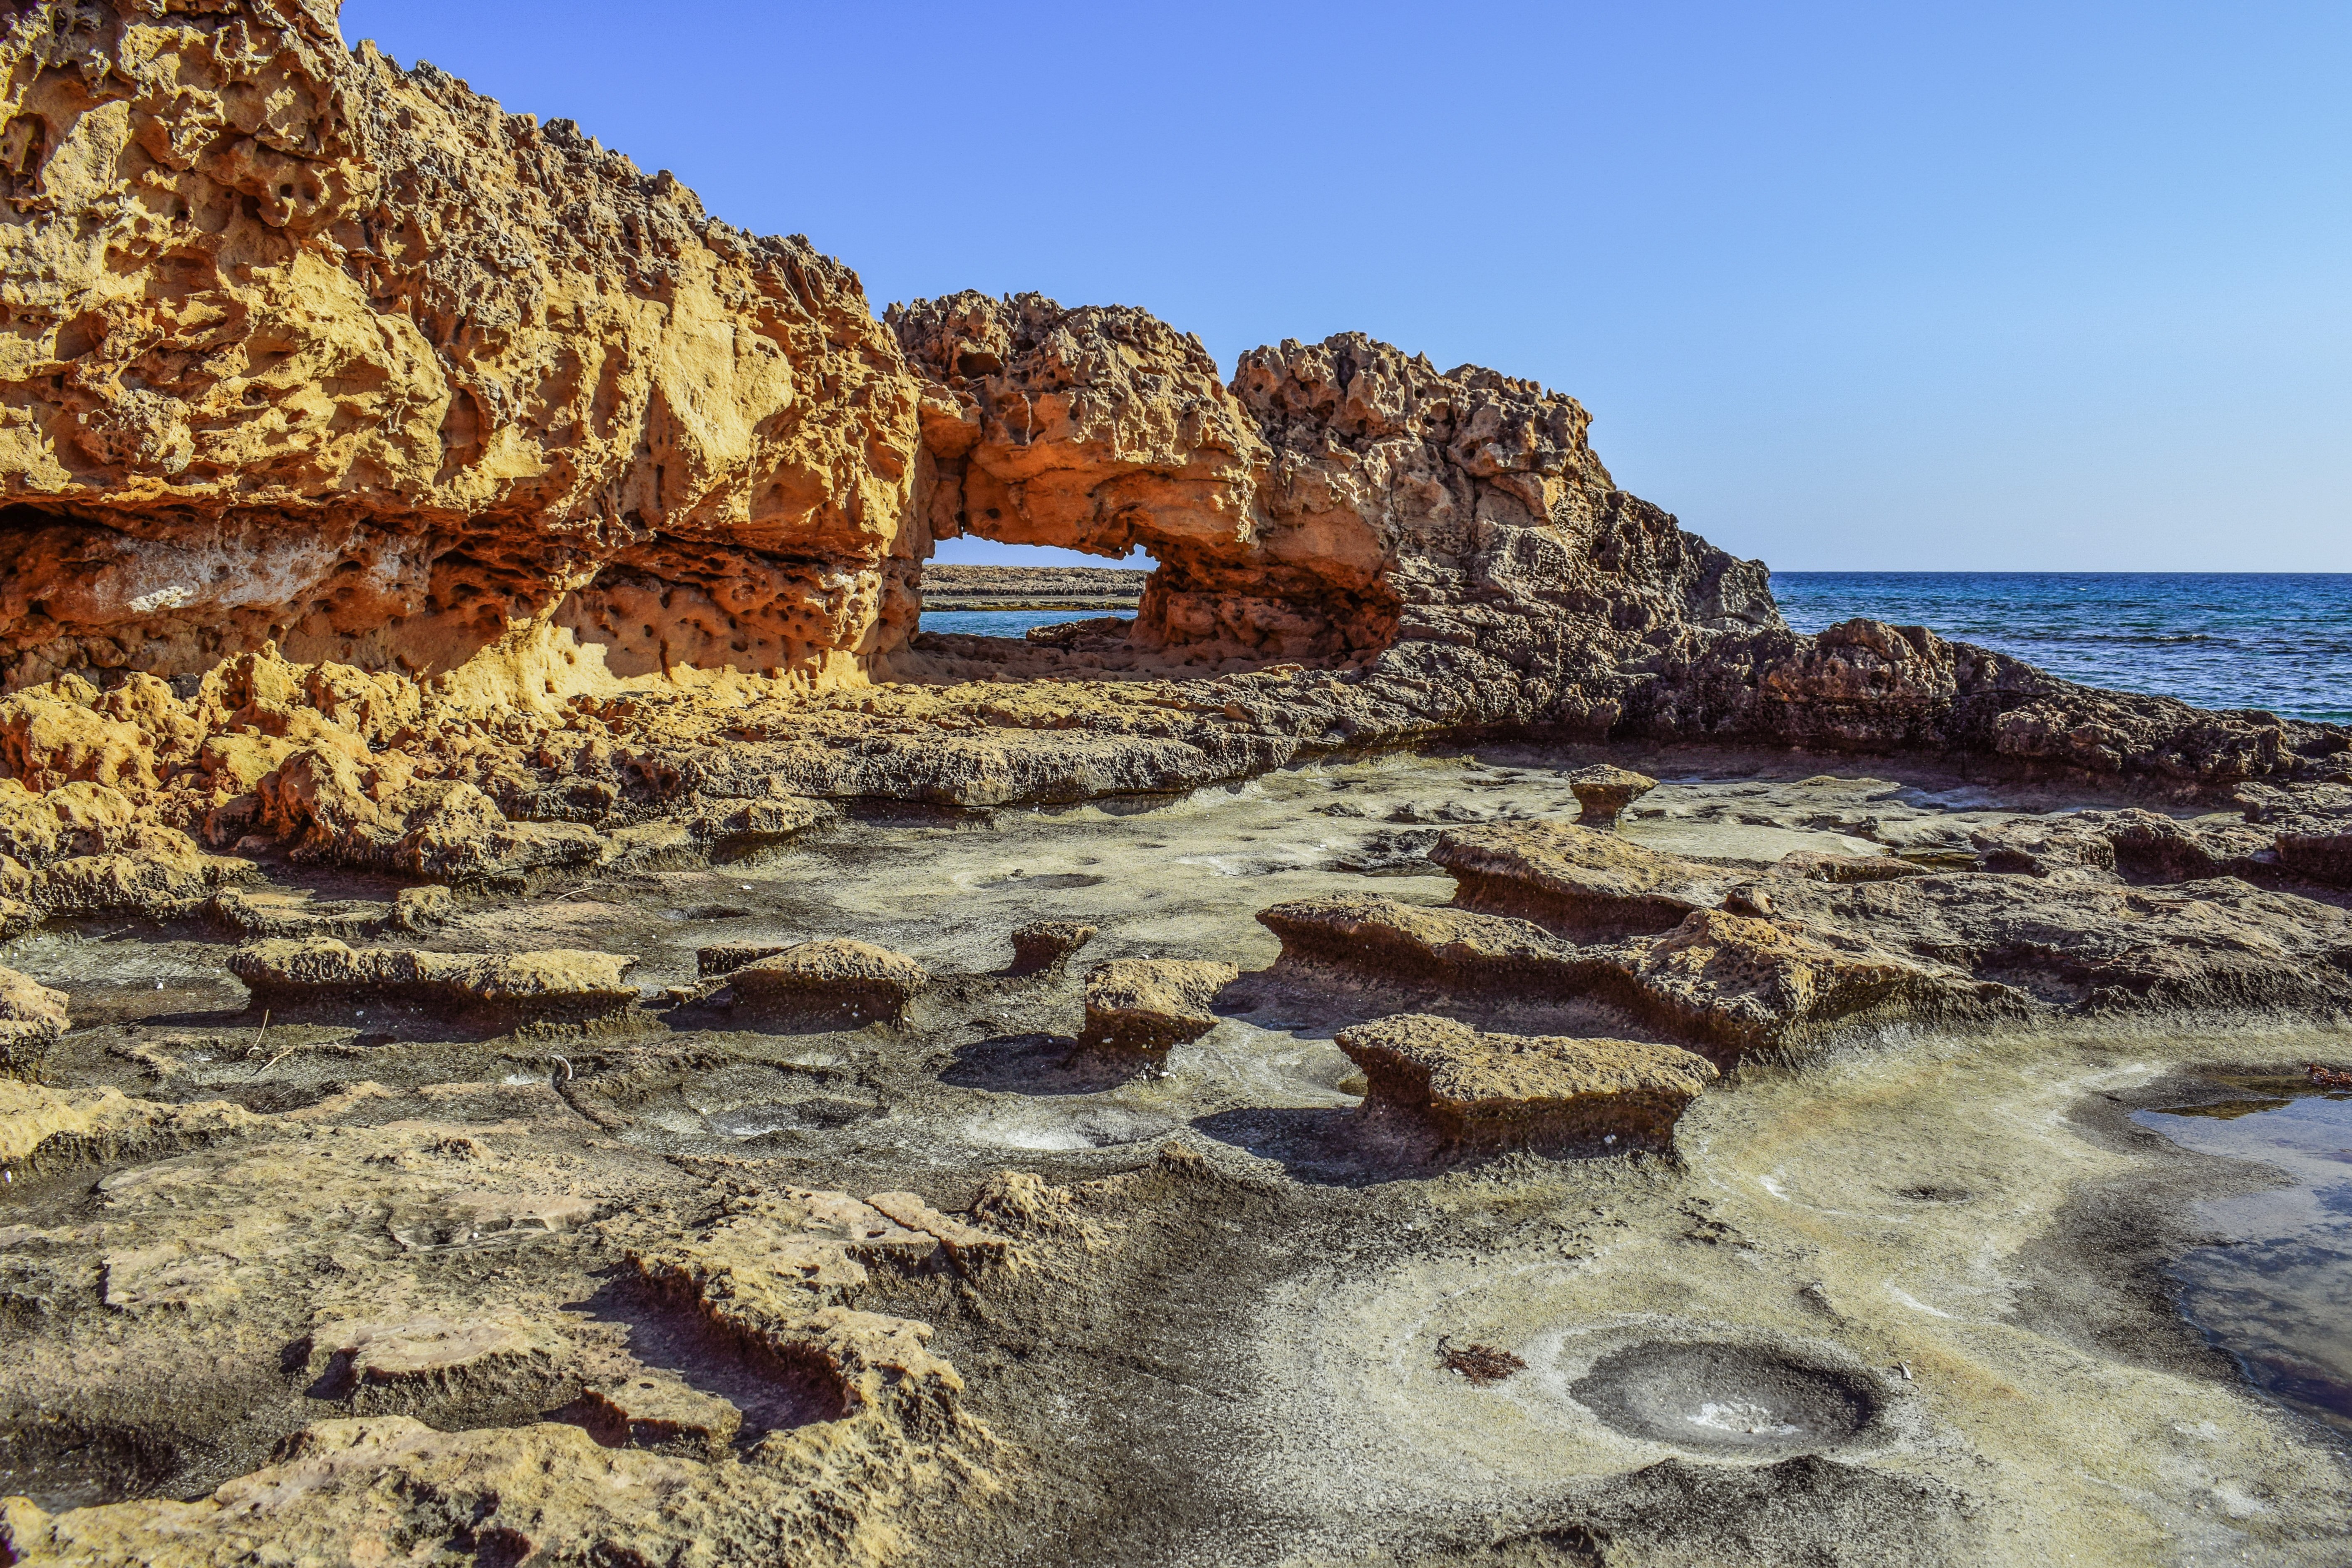
beach, landscape, sea, coast, nature, sand, rock, ocean, shore, wave, window, coastline, formation, cliff, bay, terrain, material, body of water, geology, cyprus, cape, wadi, landform, ayia napa, natural environment